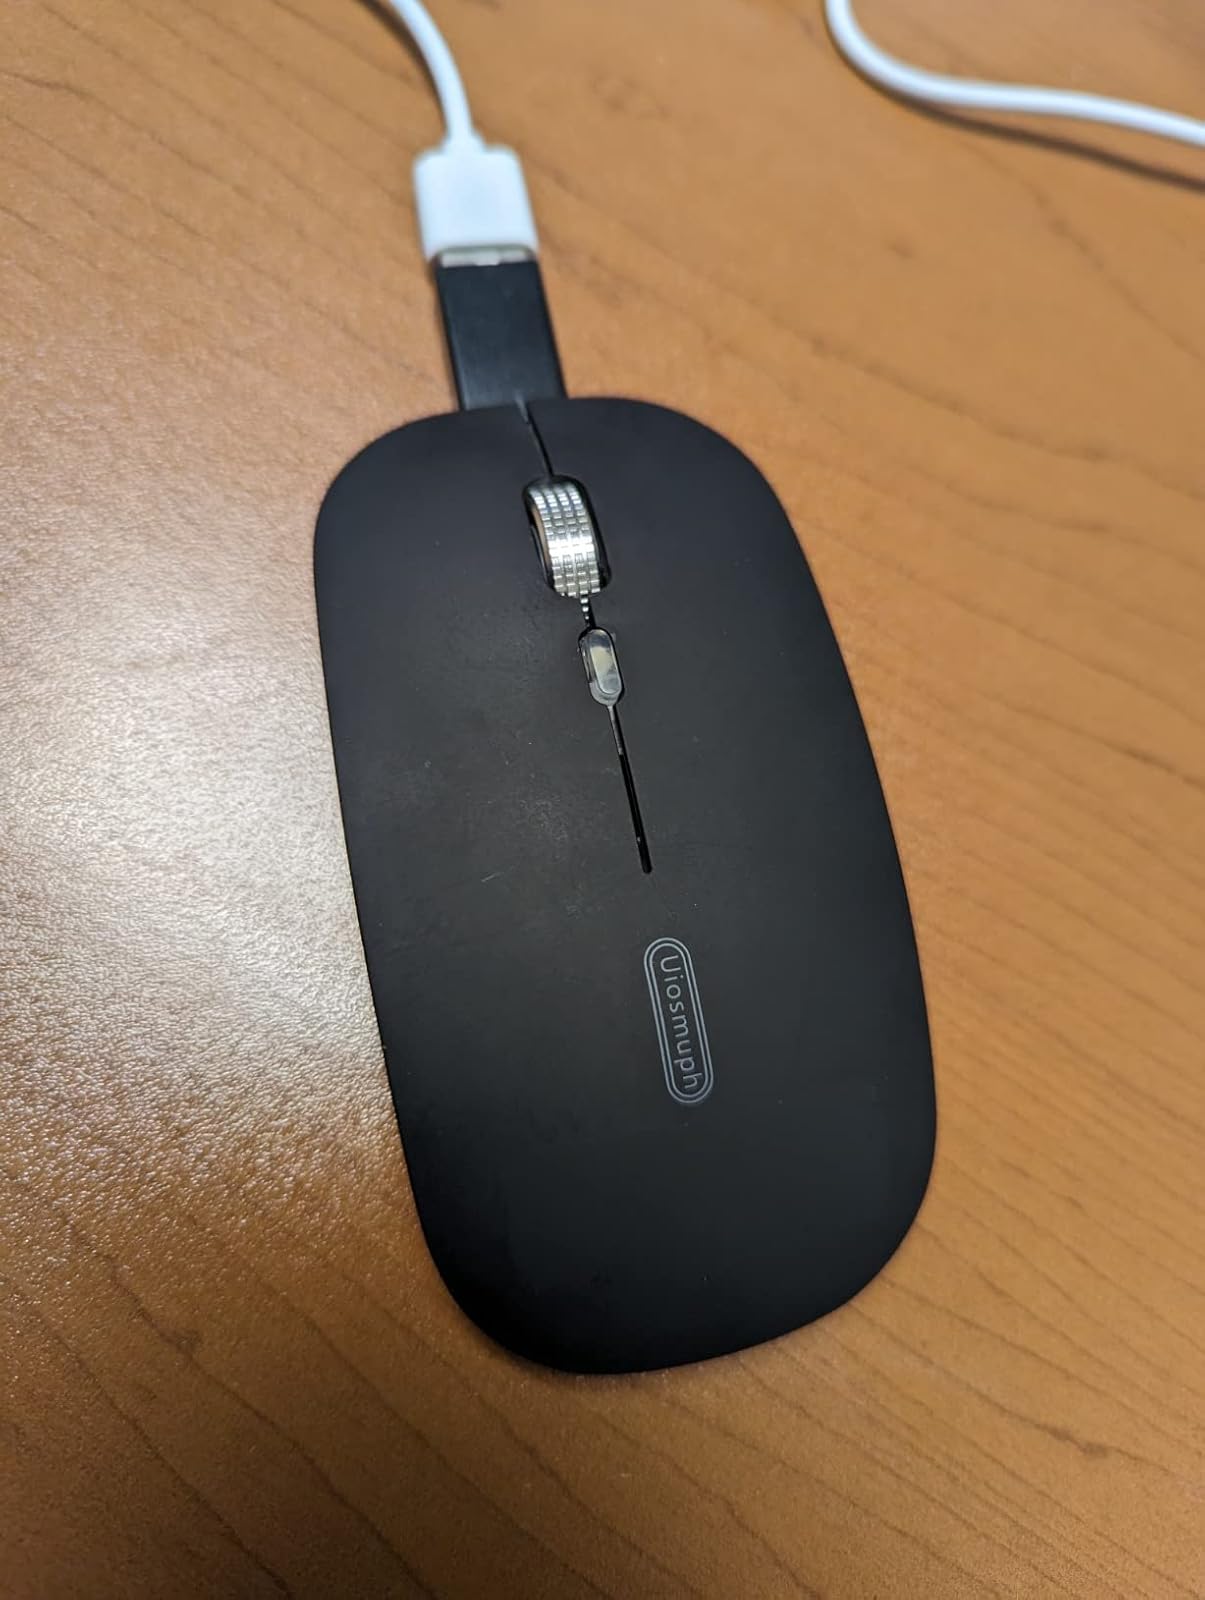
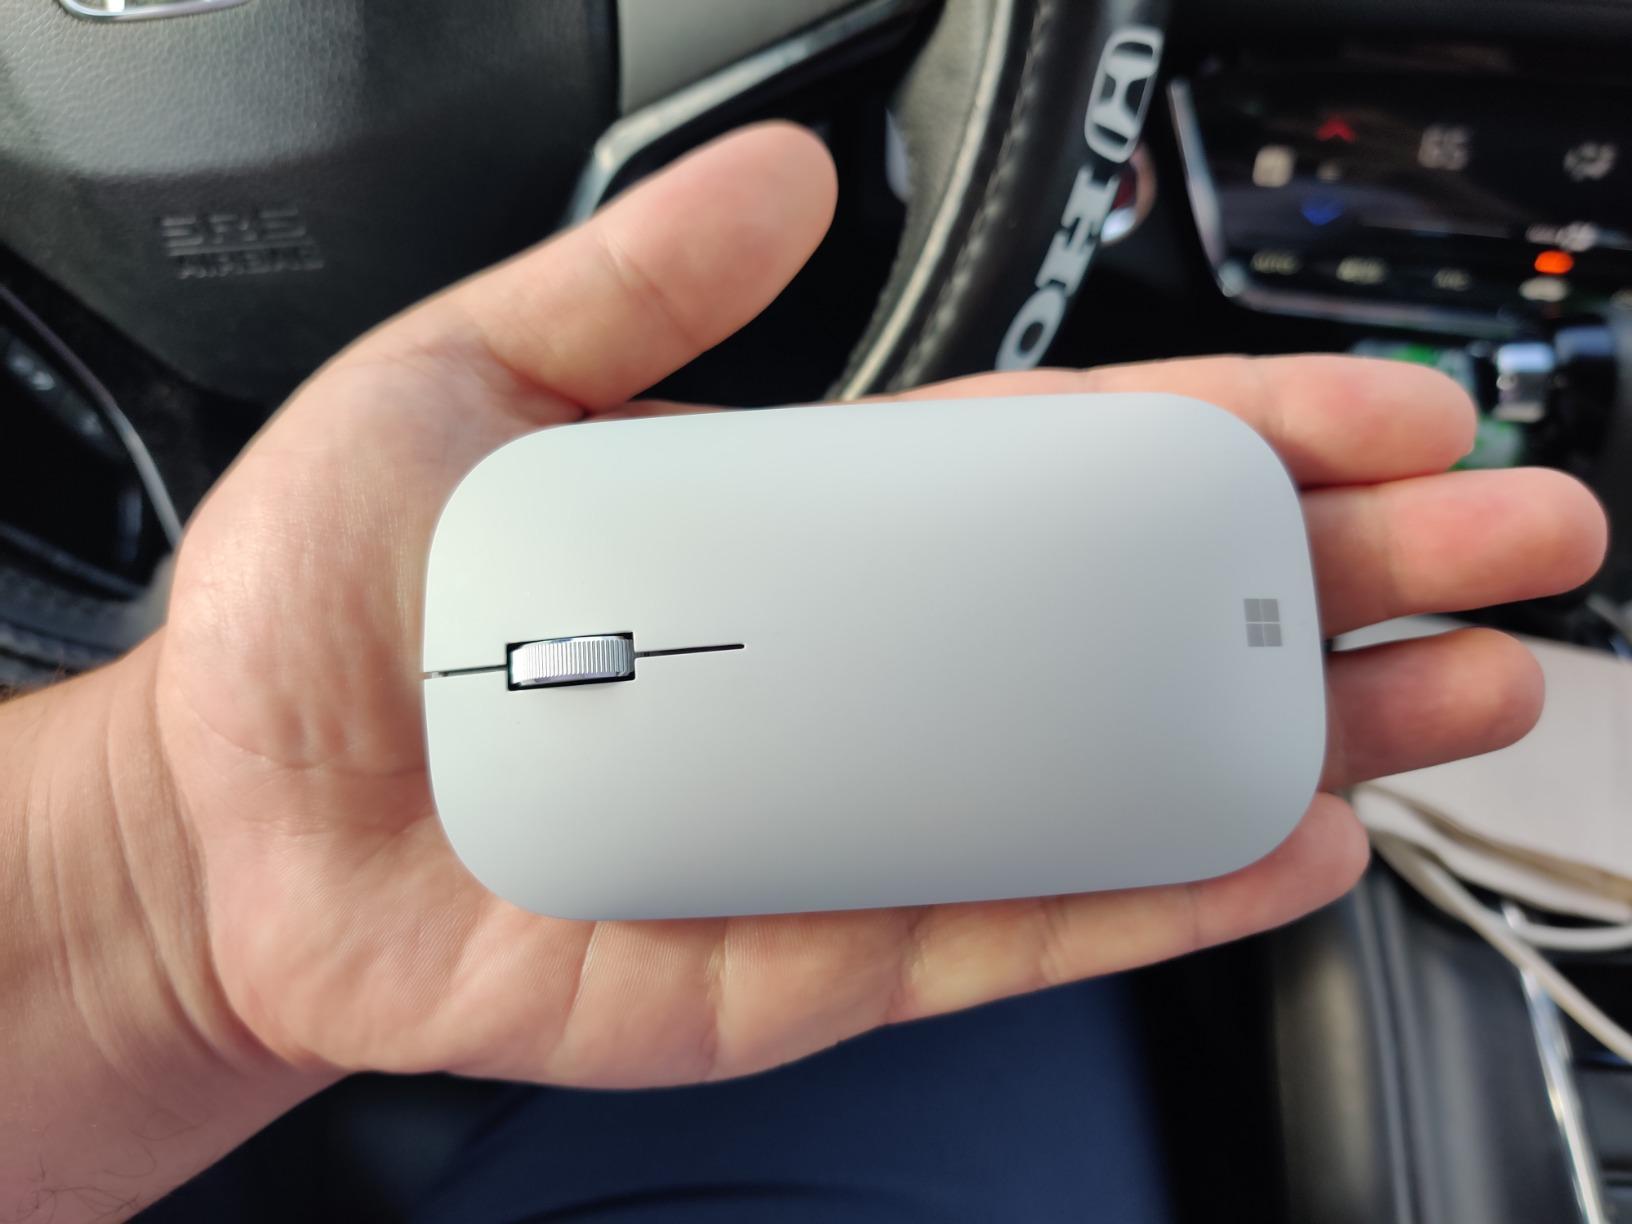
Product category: mouse
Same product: no